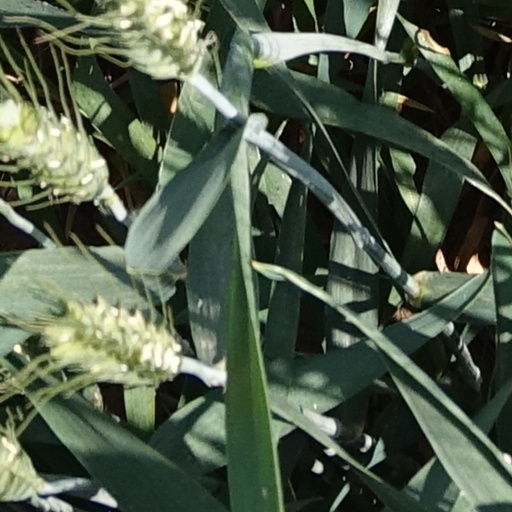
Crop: wheat